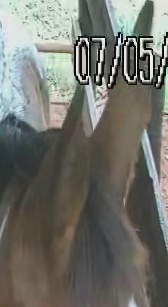
Face region: ears (position_of_ears)
Pain indicator: not_present